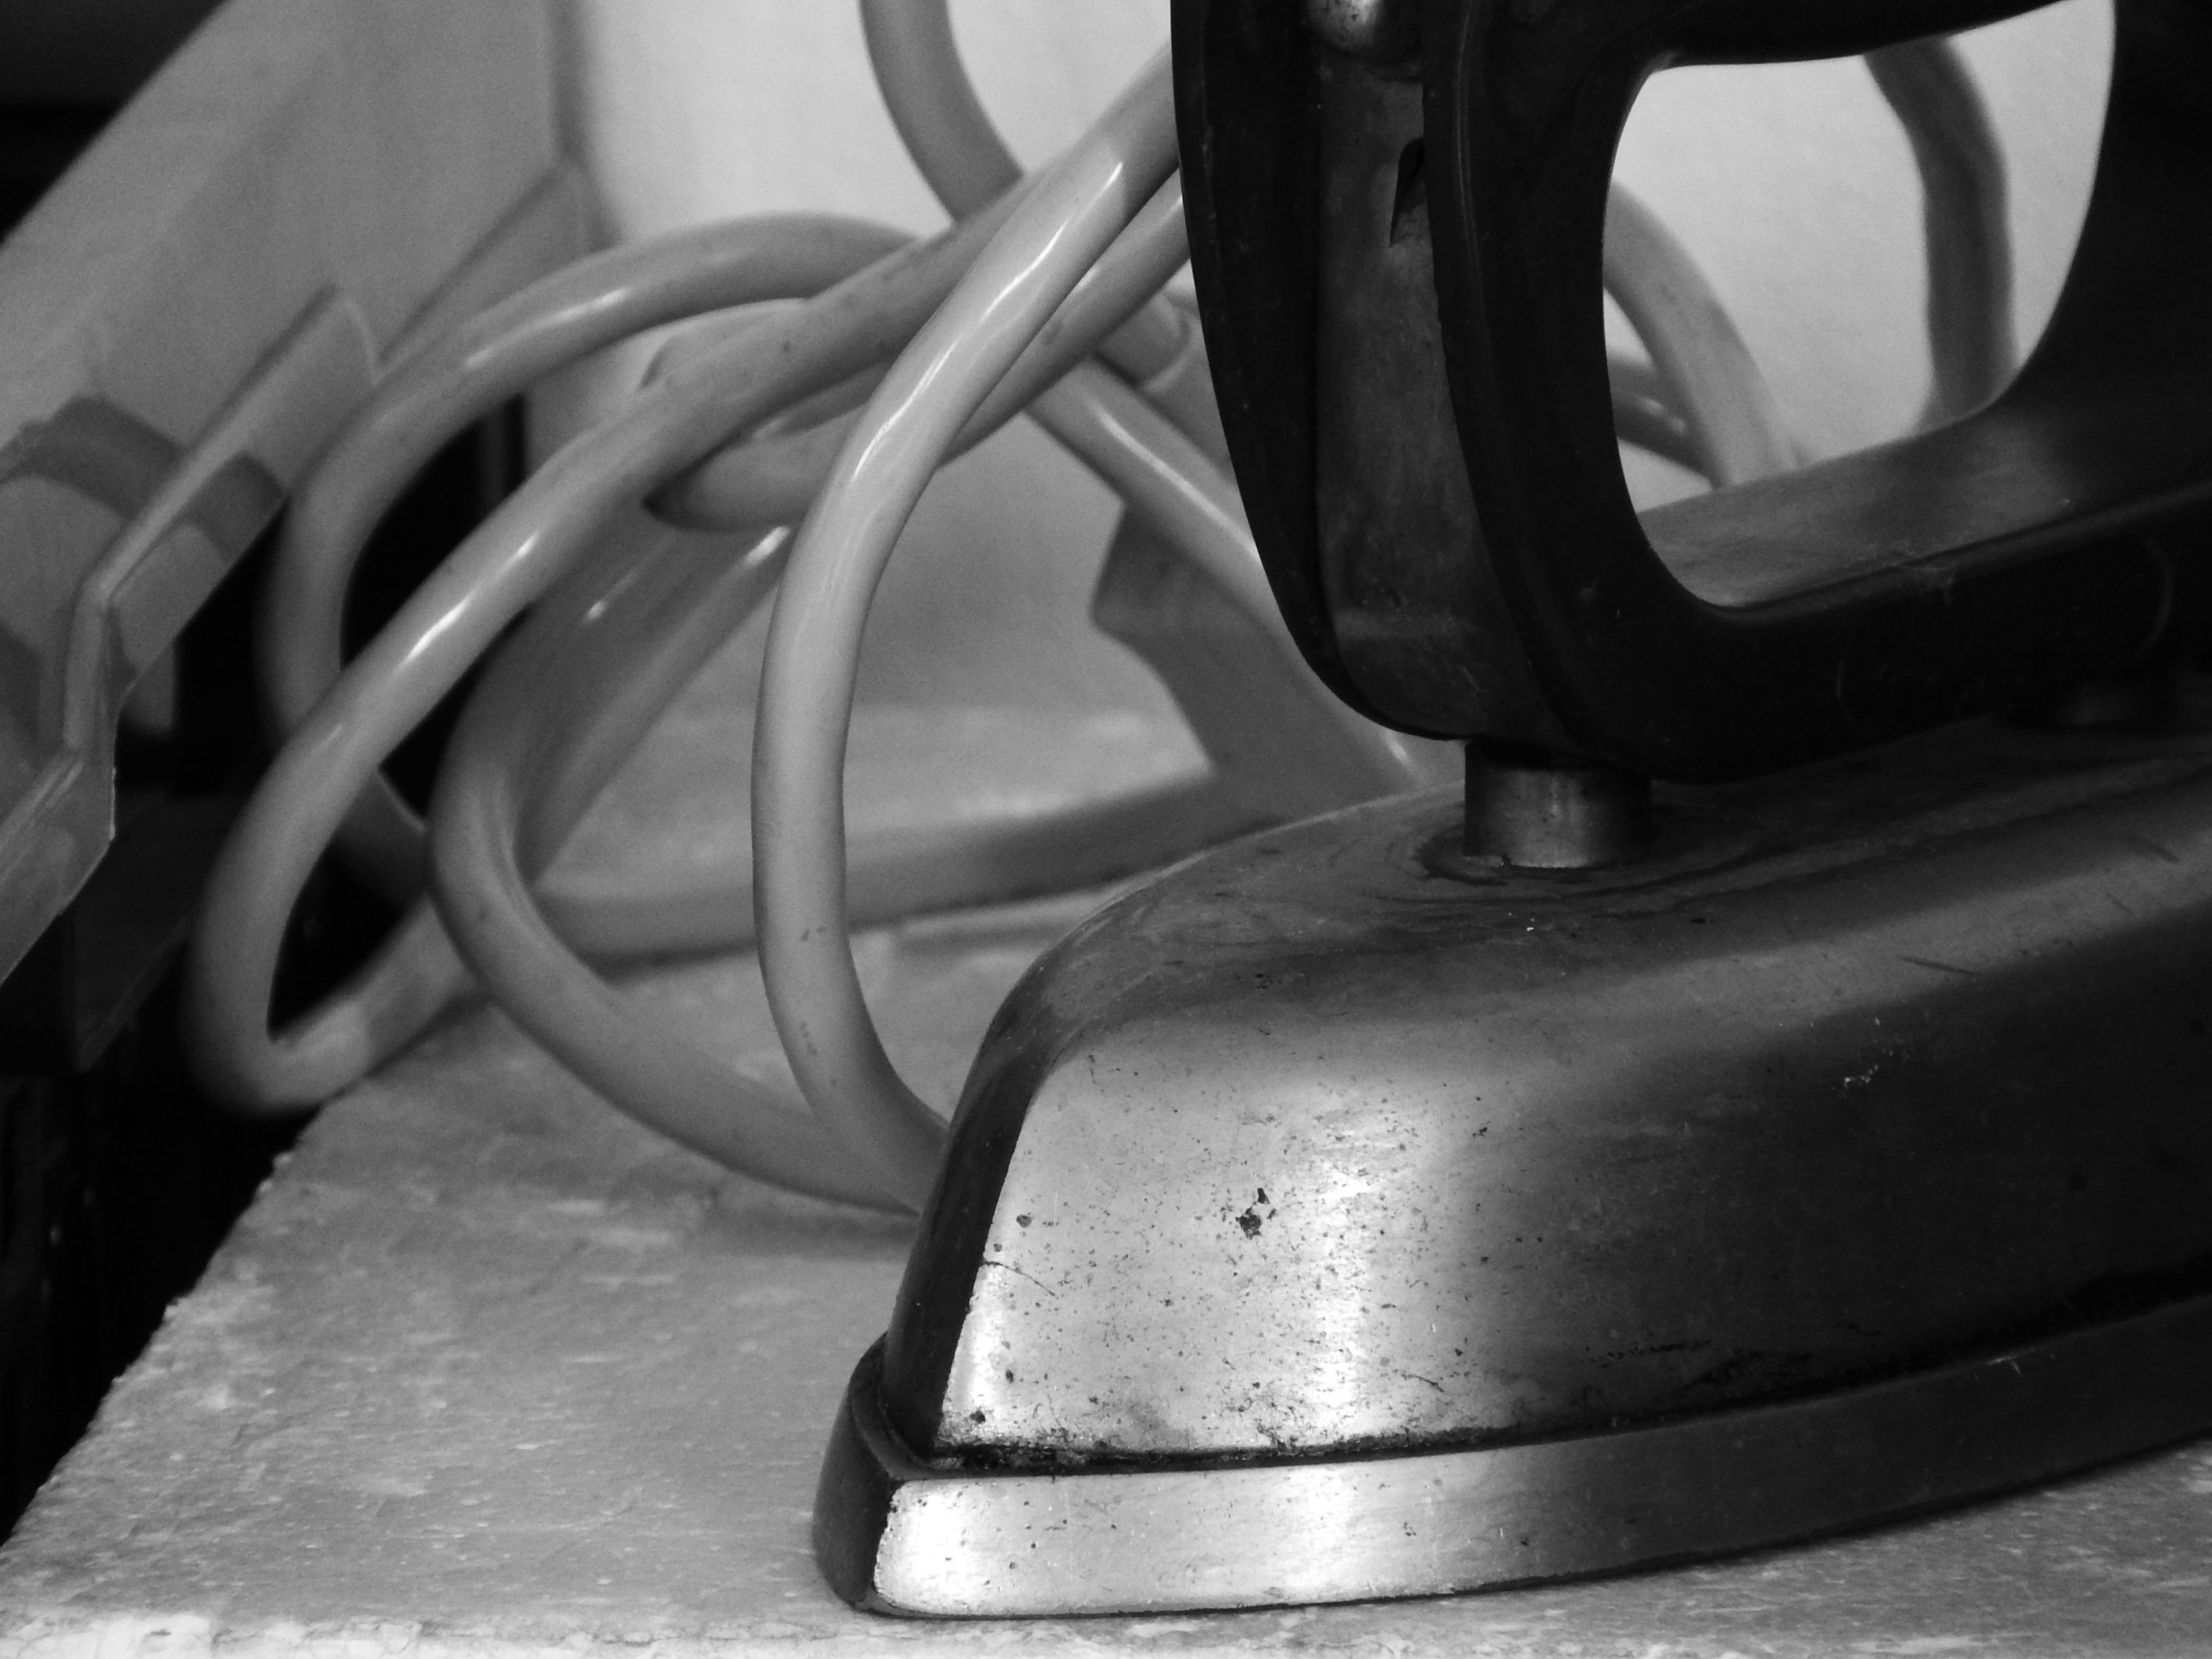
light, black and white, white, photography, wheel, old, black, monochrome, tire, appliance, close up, history, iron, shape, auto part, monochrome photography, automotive tire